Demographics of the Democratic Party (United States)

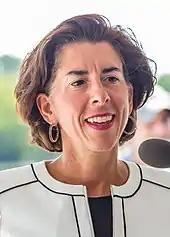
Former United States Secretary of Commerce Gina Raimondo (AB, MA, DPhil, and JD)

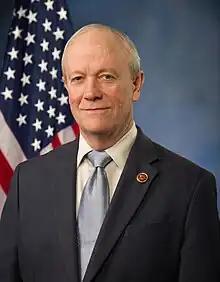
United States Representative Jerry McNerney (BS, MS, and PhD)

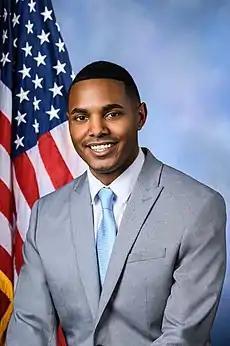
Representative Ritchie Torres

Voters without a college degree, also referred to as "working class" voters in many sources, continue to be a large part of the Democratic coalition. Economic insecurity inclines many voters without college degrees to have left-leaning views on economic issues. However, many Democratic voters without college degrees differ from liberals in their more socially conservative views. Democratic voters without college degrees are more likely to belong to an ethnic minority.